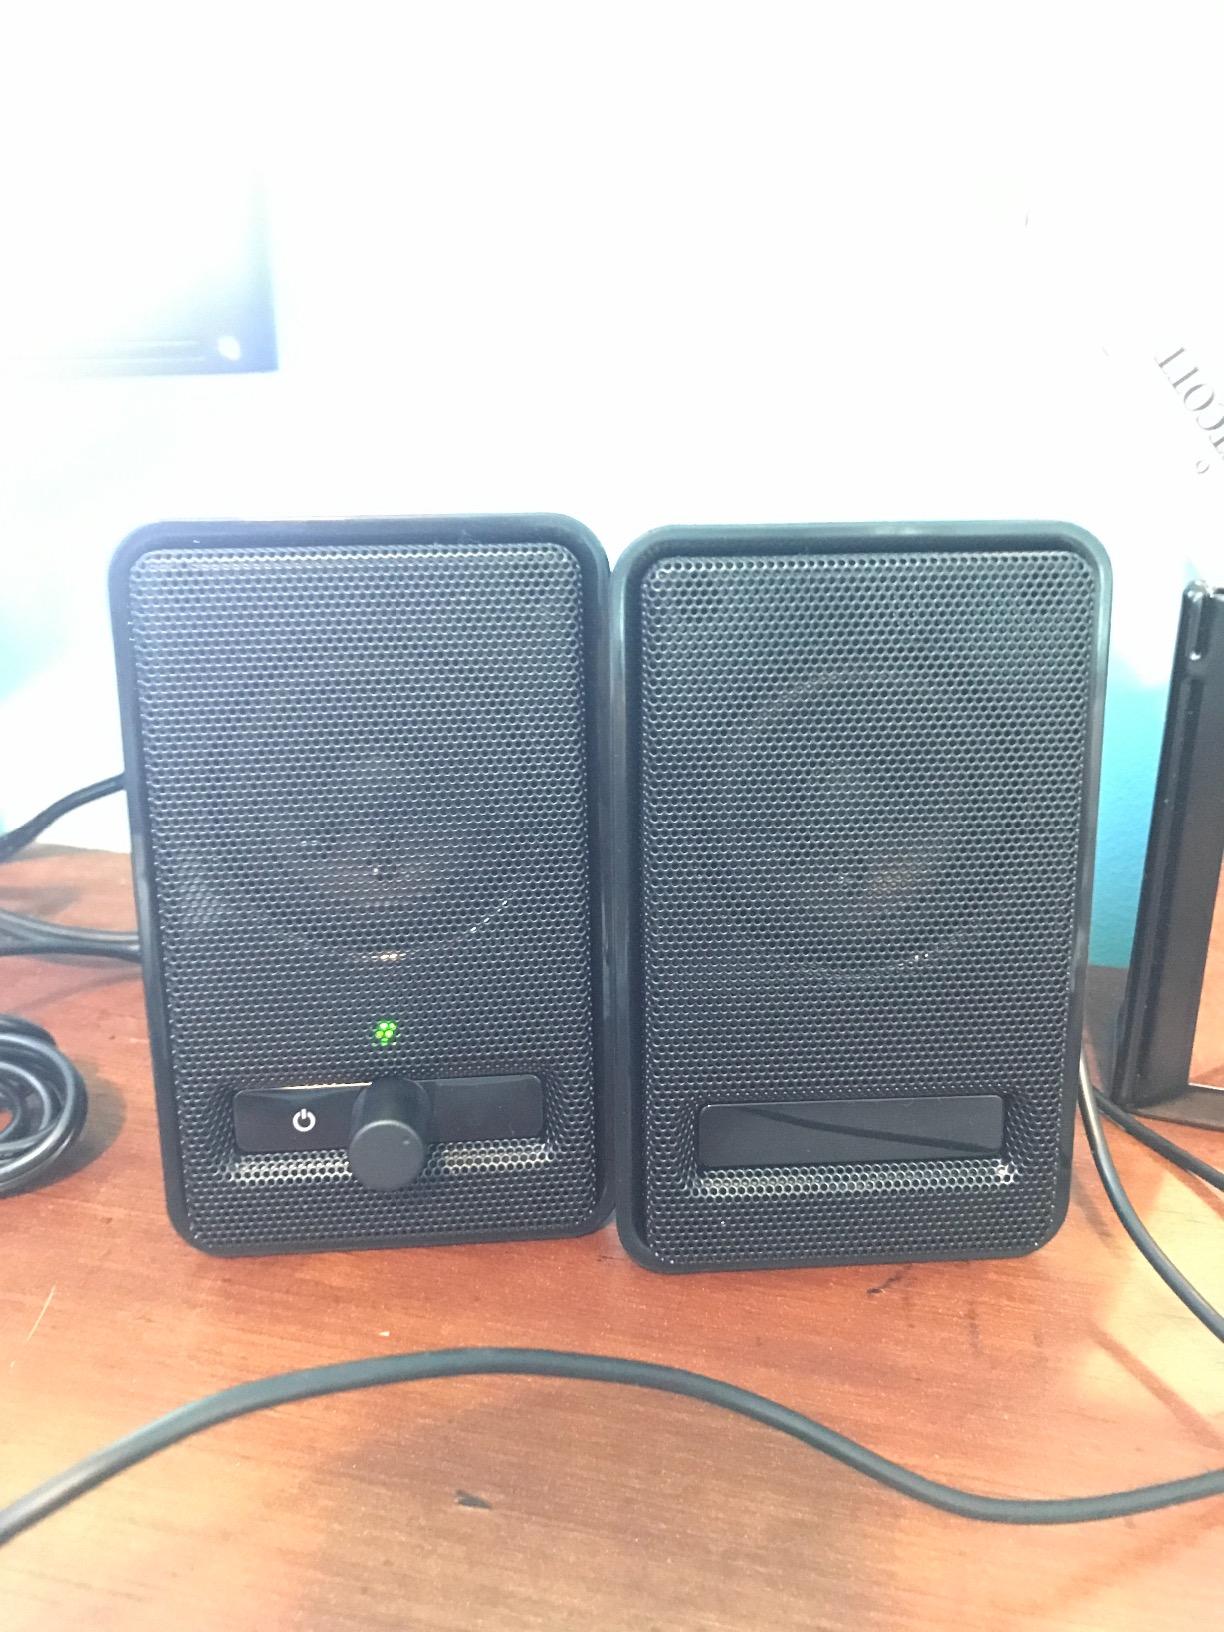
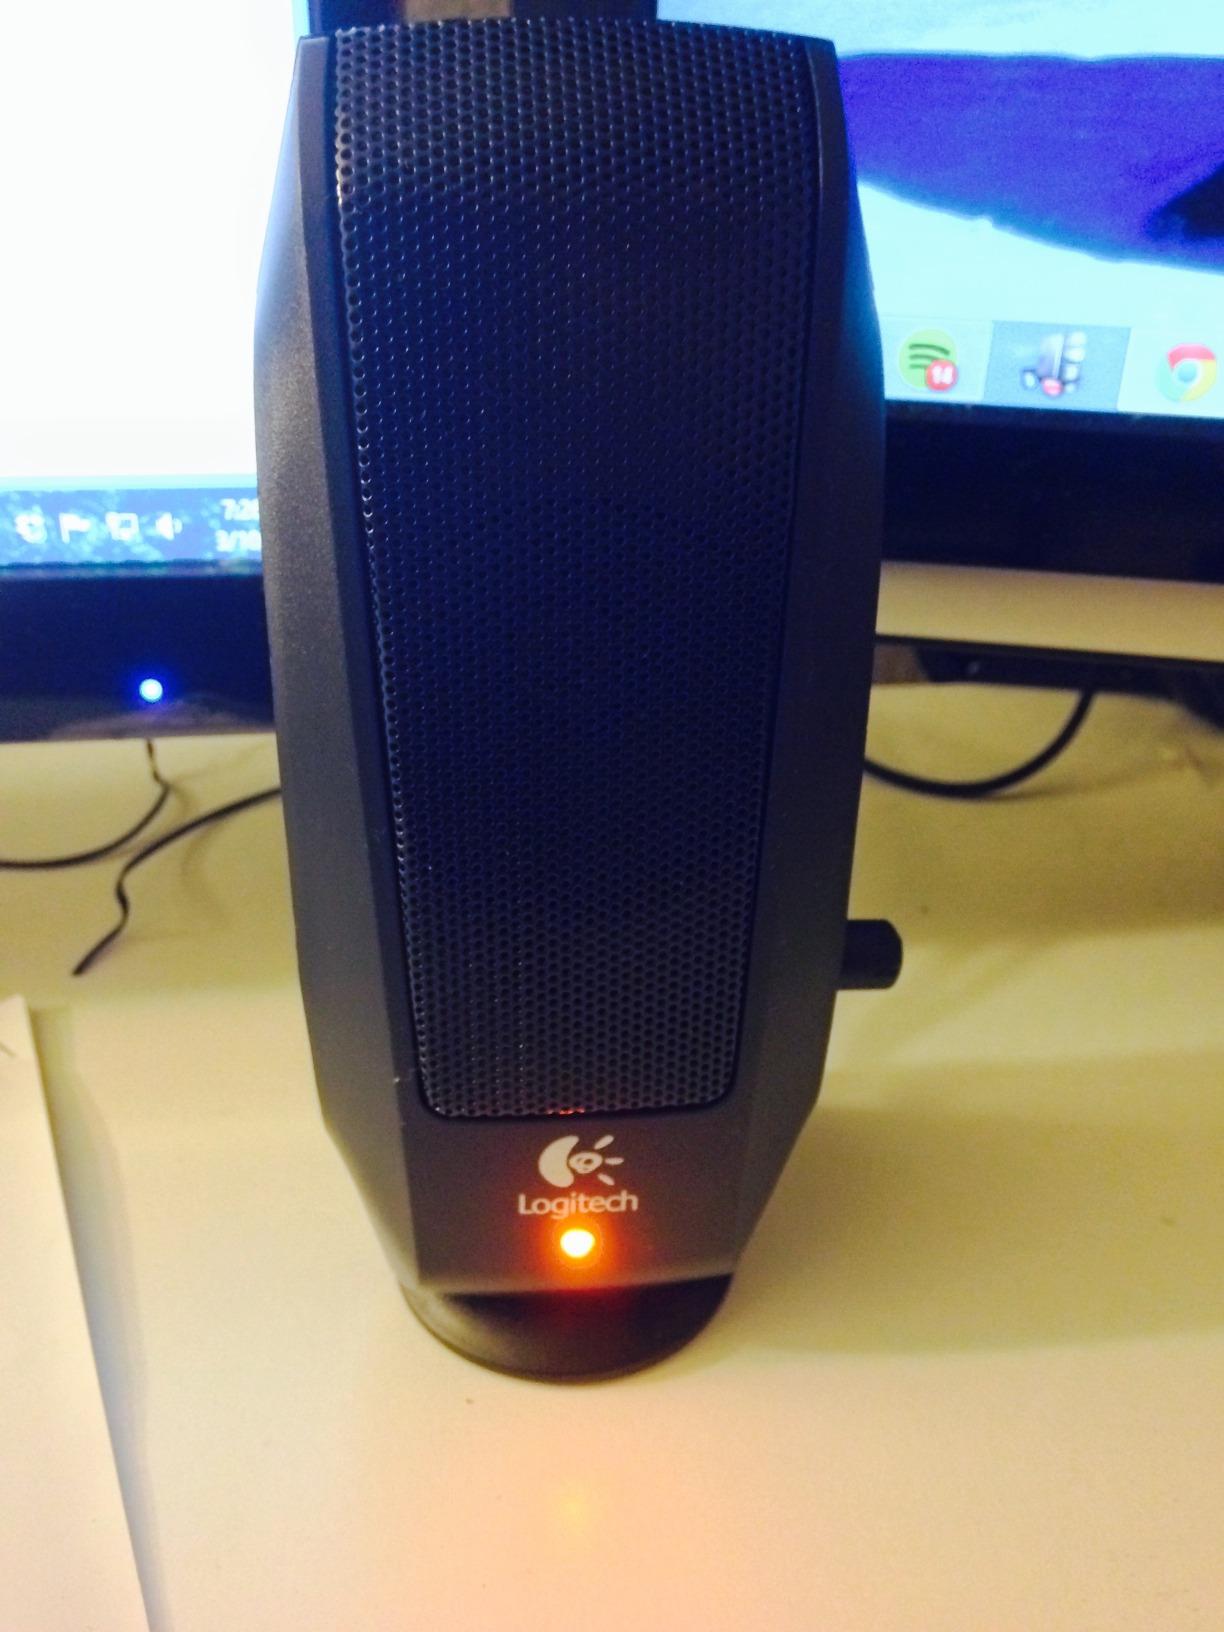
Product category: speaker
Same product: no